Royal Prussian Army of the Napoleonic Wars

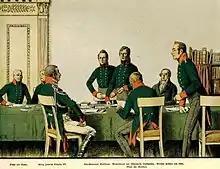
Meeting of the reformers in Königsberg in 1807, by Carl Röchling

The defeat of the disorganized army shocked the Prussian establishment, which had largely felt invincible after the Frederician victories. While Heinrich Friedrich Karl Reichsfreiherr vom und zum Stein and Karl August von Hardenberg began modernizing the Prussian state, Gerhard von Scharnhorst began to reform the military. He led a Military Reorganization Committee, which included Gneisenau, Karl von Grolman, Hermann von Boyen, and the civilians Stein and von Könen. Carl von Clausewitz assisted with the reorganization as well. Dismayed by the populace's indifferent reaction to the 1806 defeats, the reformers wanted to cultivate patriotism within the country. Stein's reforms abolished serfdom in 1807 and initiated local city government in 1808.